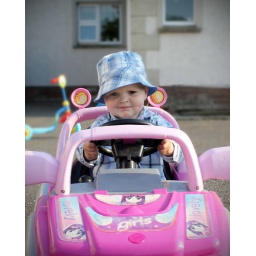
shea in the pink car